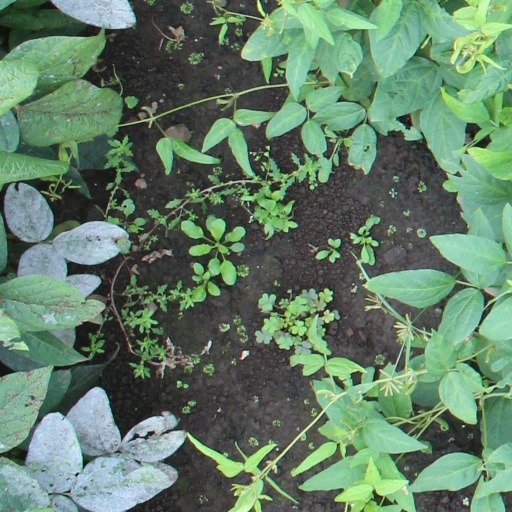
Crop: soybean